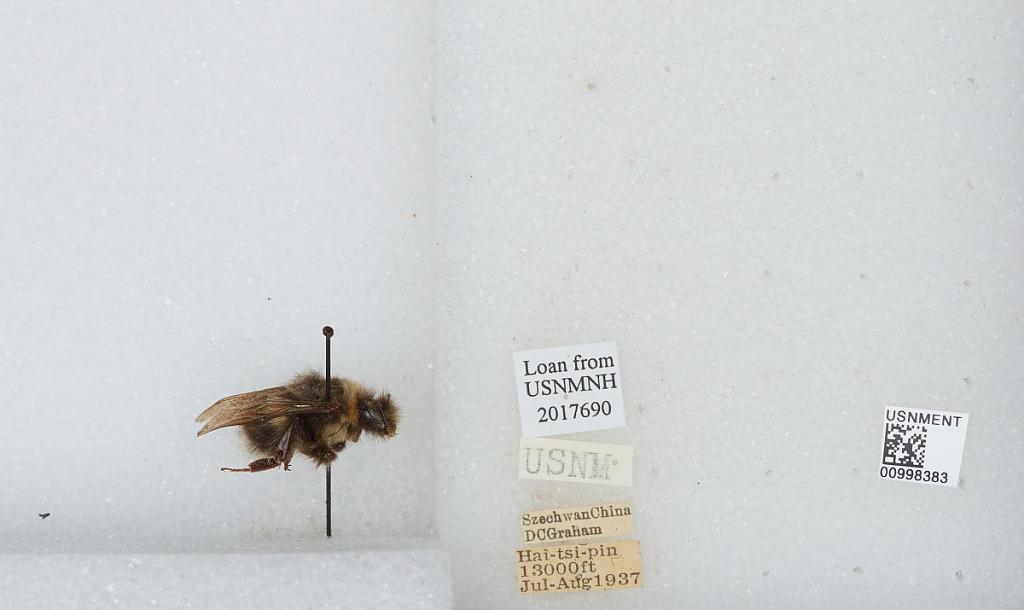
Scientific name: Bombus (Bombus) lucorum (Linnaeus)
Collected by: D. Graham
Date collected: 1937-7-1
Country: China
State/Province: Sichuan
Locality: Hai-tsi-pin